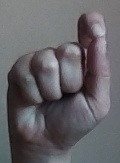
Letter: fa